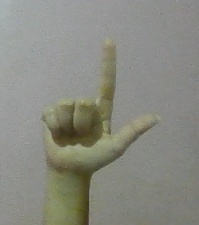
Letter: laam